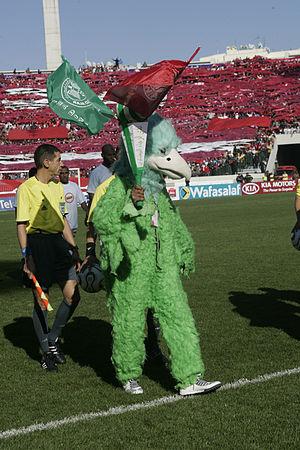
Une mascotte est un être ou une chose servant de symbole, d'emblème ou de porte-bonheur à un groupe de personnes, une institution ou une entreprise.